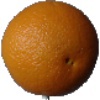
Label: orange